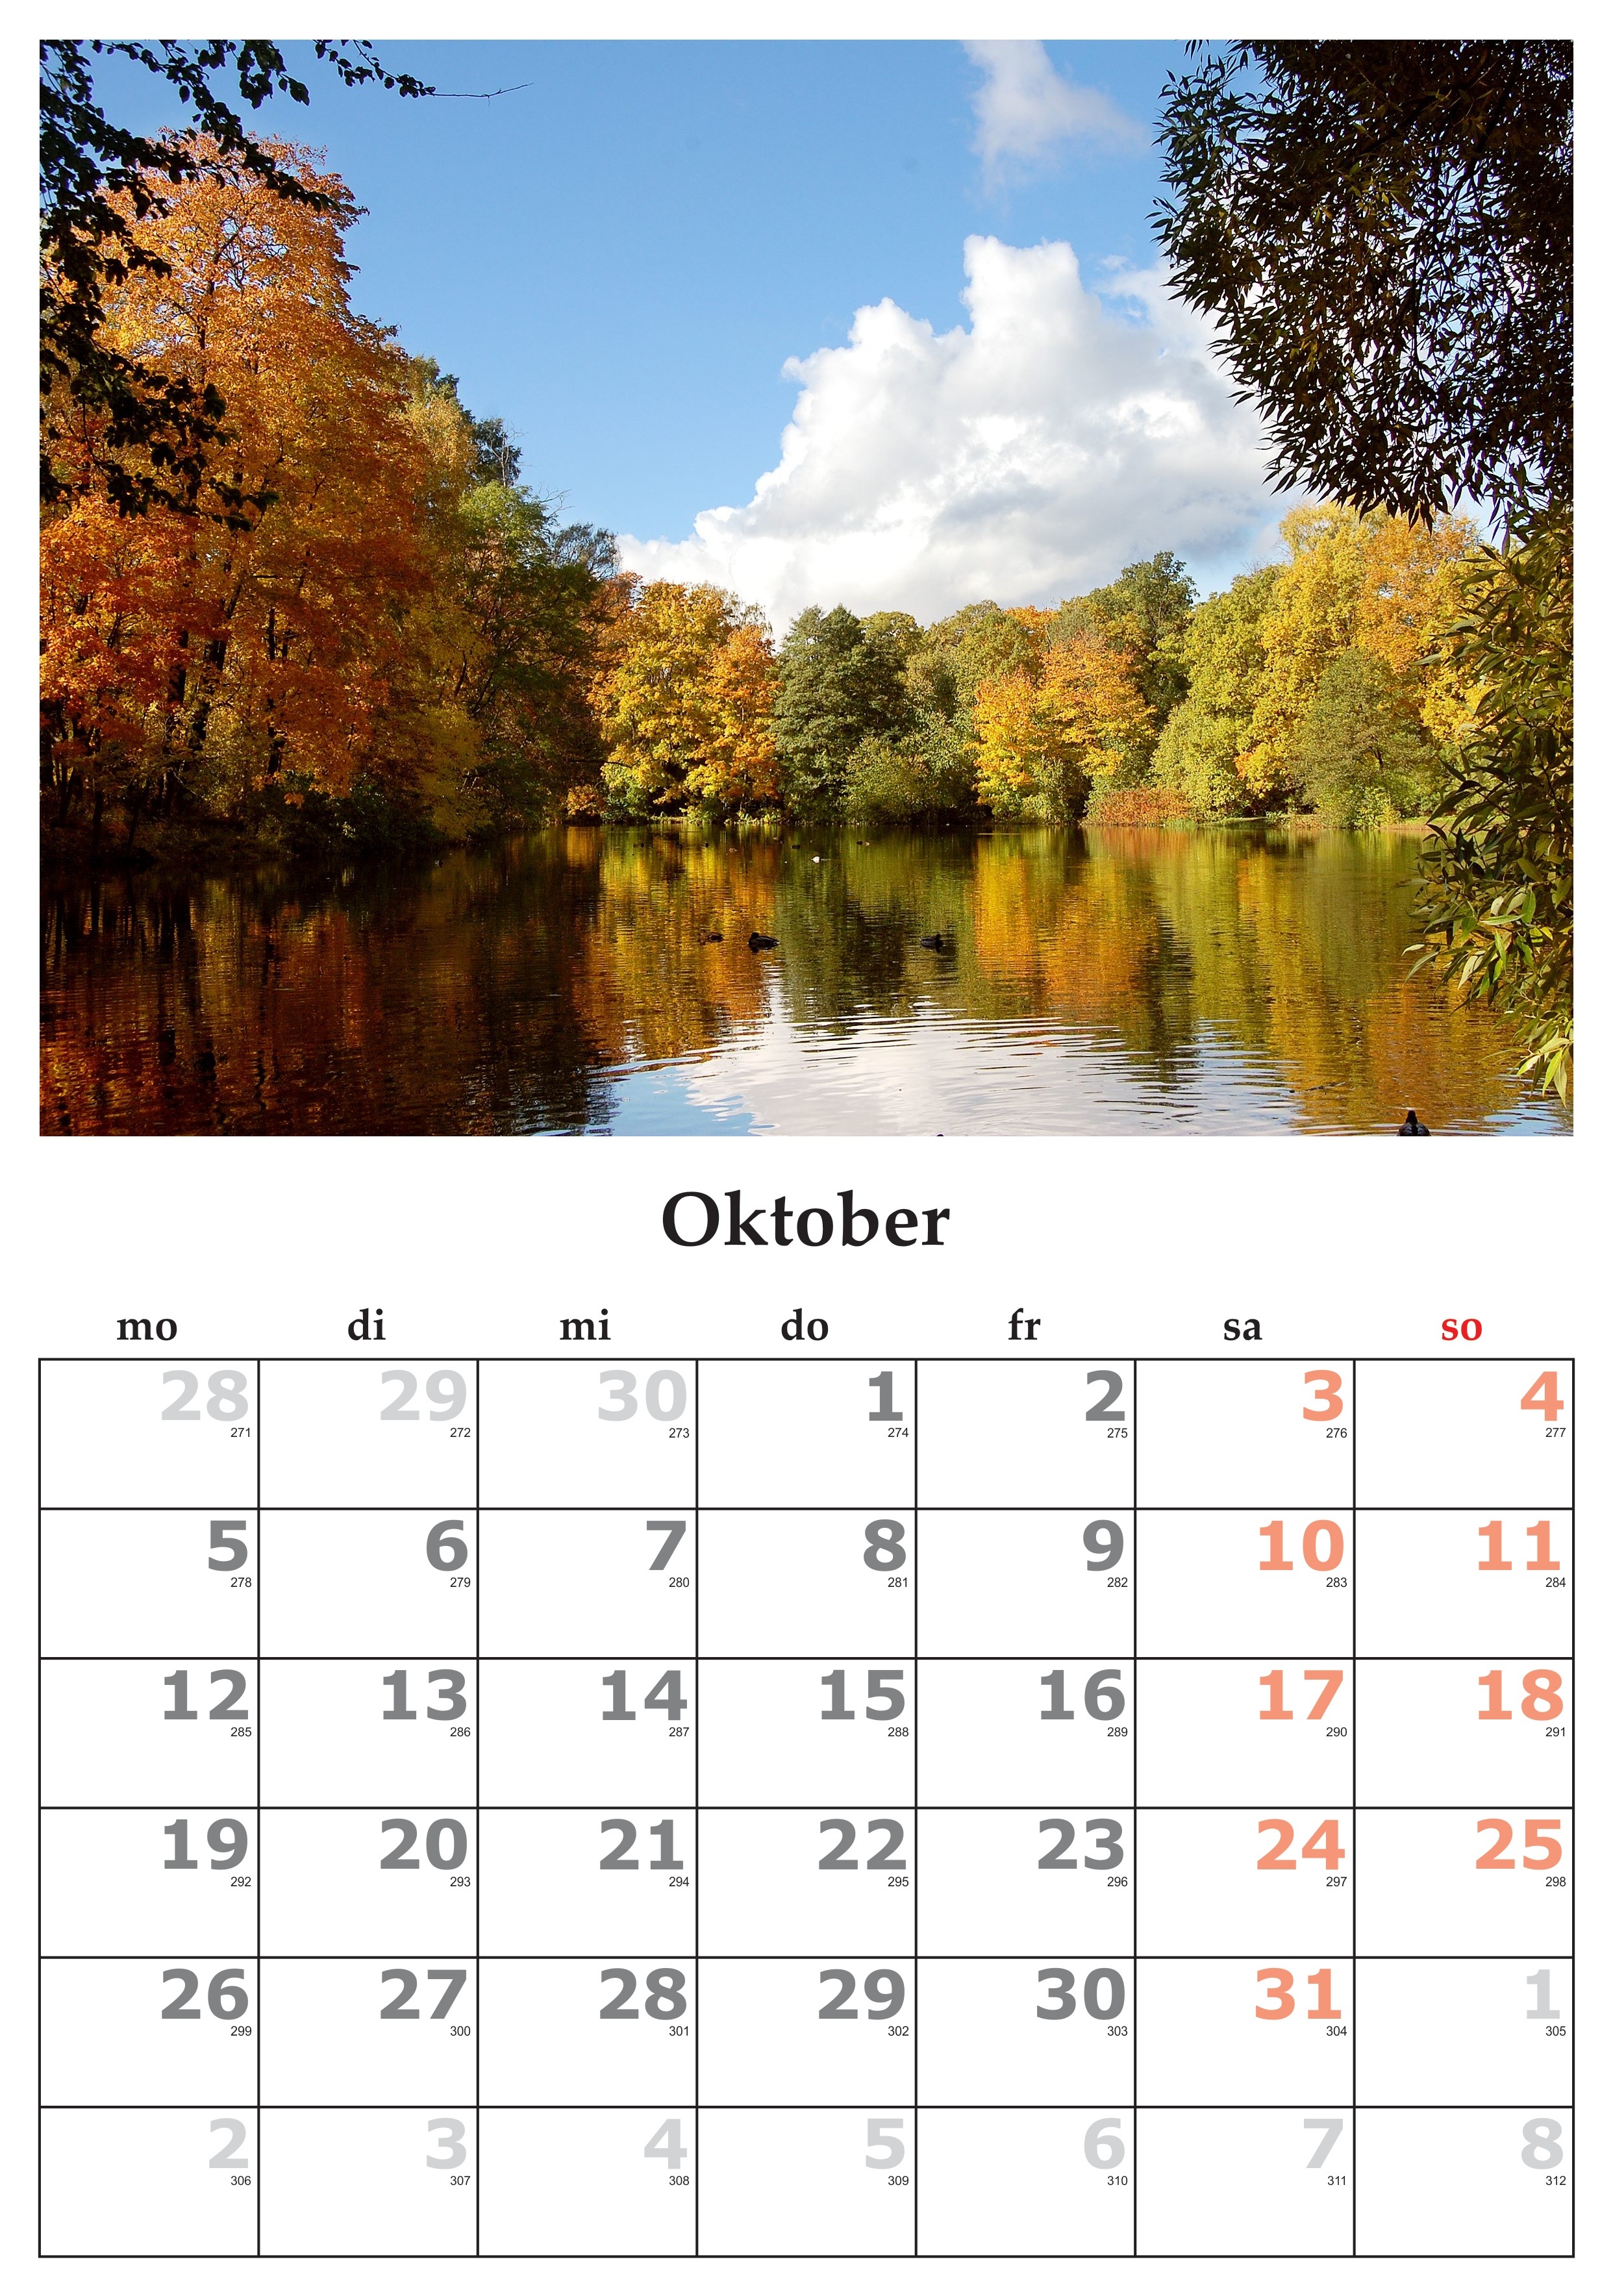
font, text, calendar, october, month, office supplies, october 2015